Shot Tower, Taroona

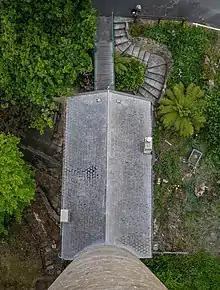
Looking down from the top of the Shot Tower

Joseph Moir, a skilled Scotsman in iron-mongering, settled in Hobart in 1829 and acquired multiple parcels of land throughout the region. Designed and built by Moir in only eight months, the Taroona Shot Tower became the tallest building in Australia when it was completed in 1870. An inscription at the tower proclaims that the first shot was dropped on 8 September 1870.